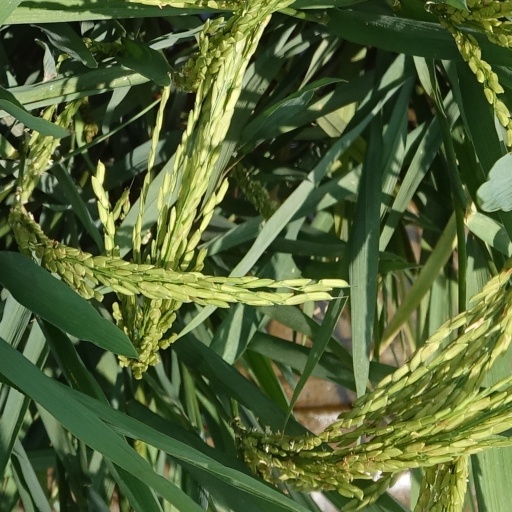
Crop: rice